Tlalpujahua

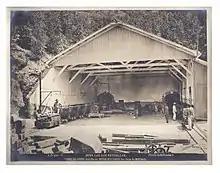
Dos estrellas mine circa 1905

In 1859, the municipality's name was changed to Mineral de Rayón, to honor the López Rayón brothers. It was later changed to the current Tlalpujahua de Rayón. In 1861, it was the seat of a district comprising Angangueo, Contepec, and itself. In 1862, Conservative forces took control of the town, which was taken back a short time later by Liberal General Rafael Cuéllar.